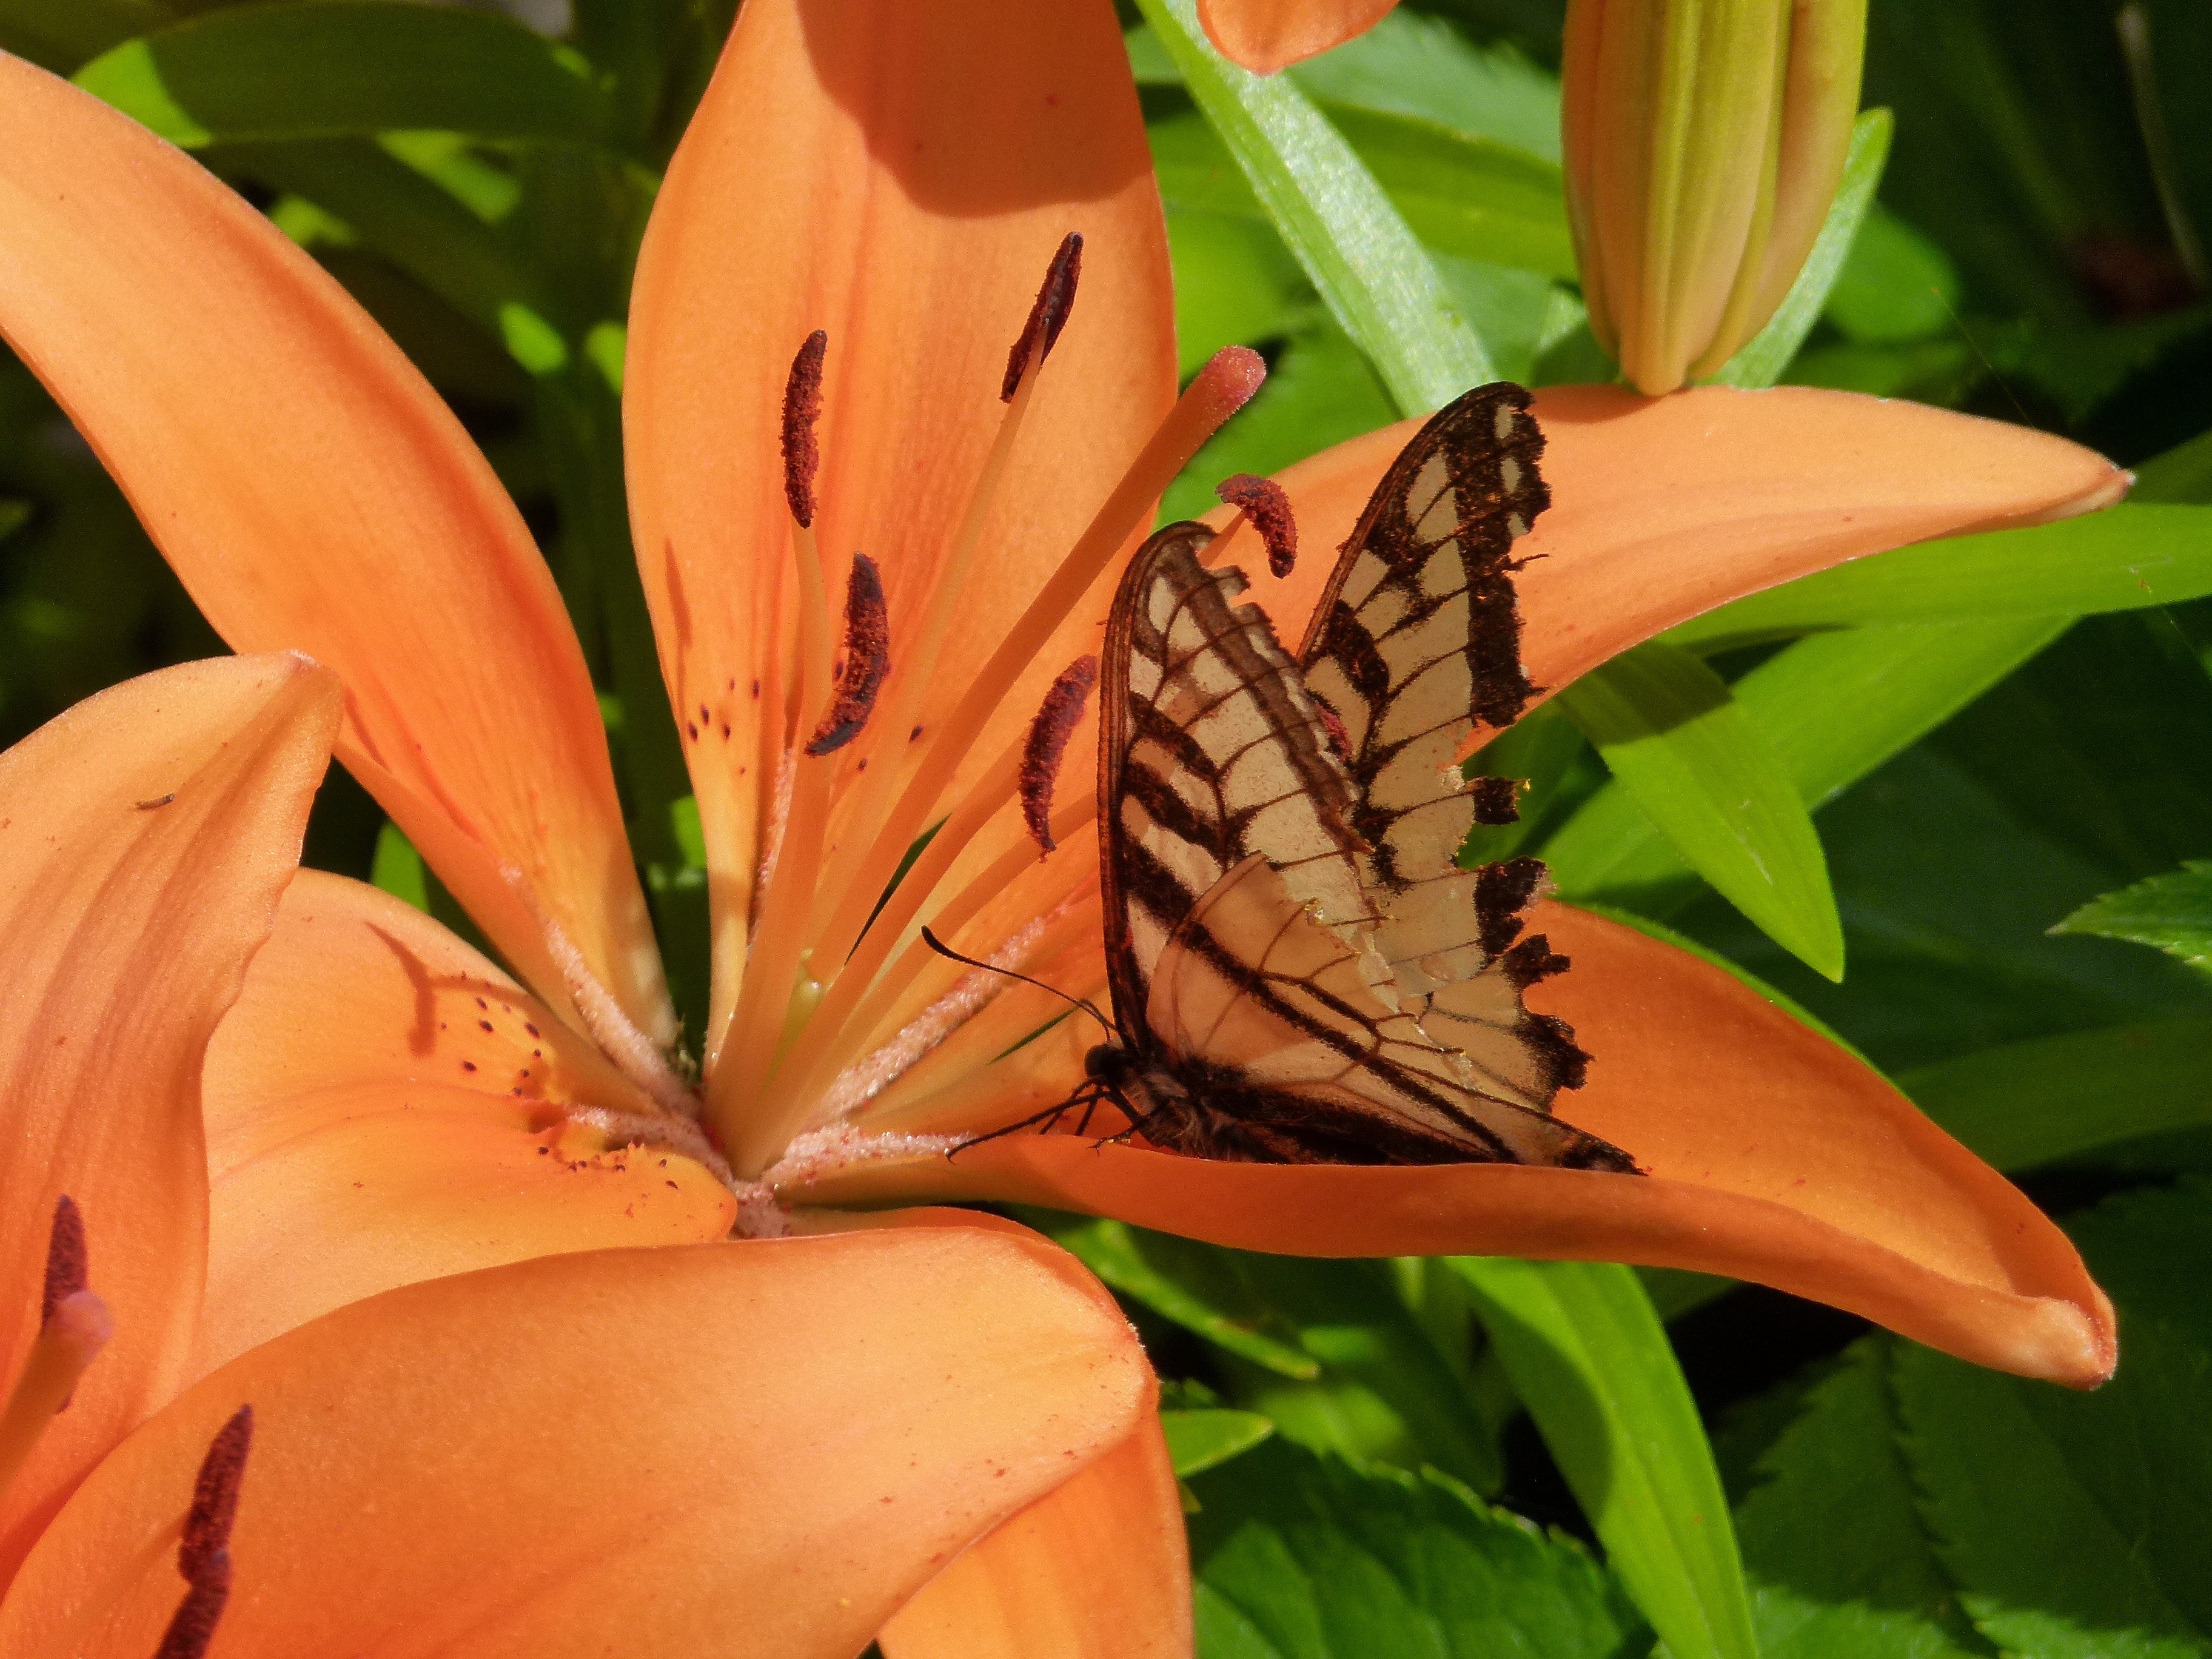
nature, plant, leaf, flower, petal, orange, insect, botany, butterfly, flora, fauna, invertebrate, close up, monarch butterfly, lily, tropics, nectar, macro photography, pollinator, moths and butterflies